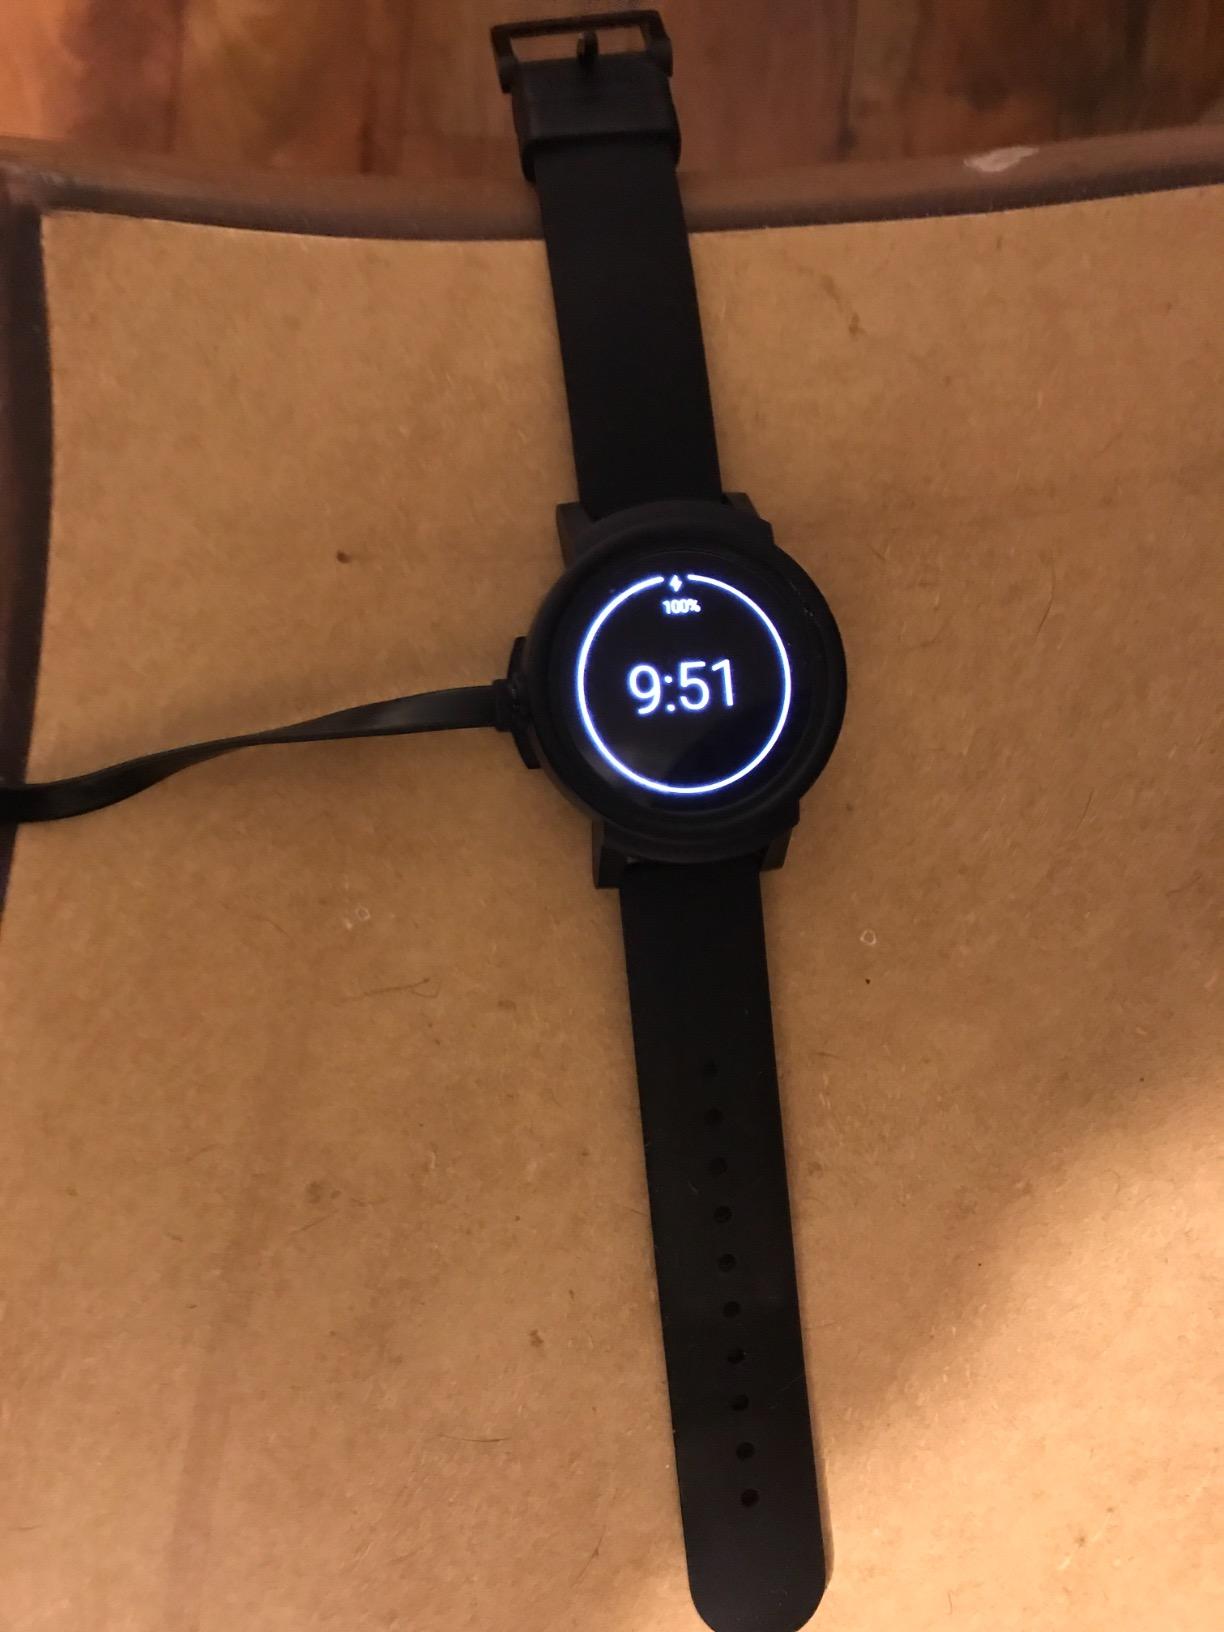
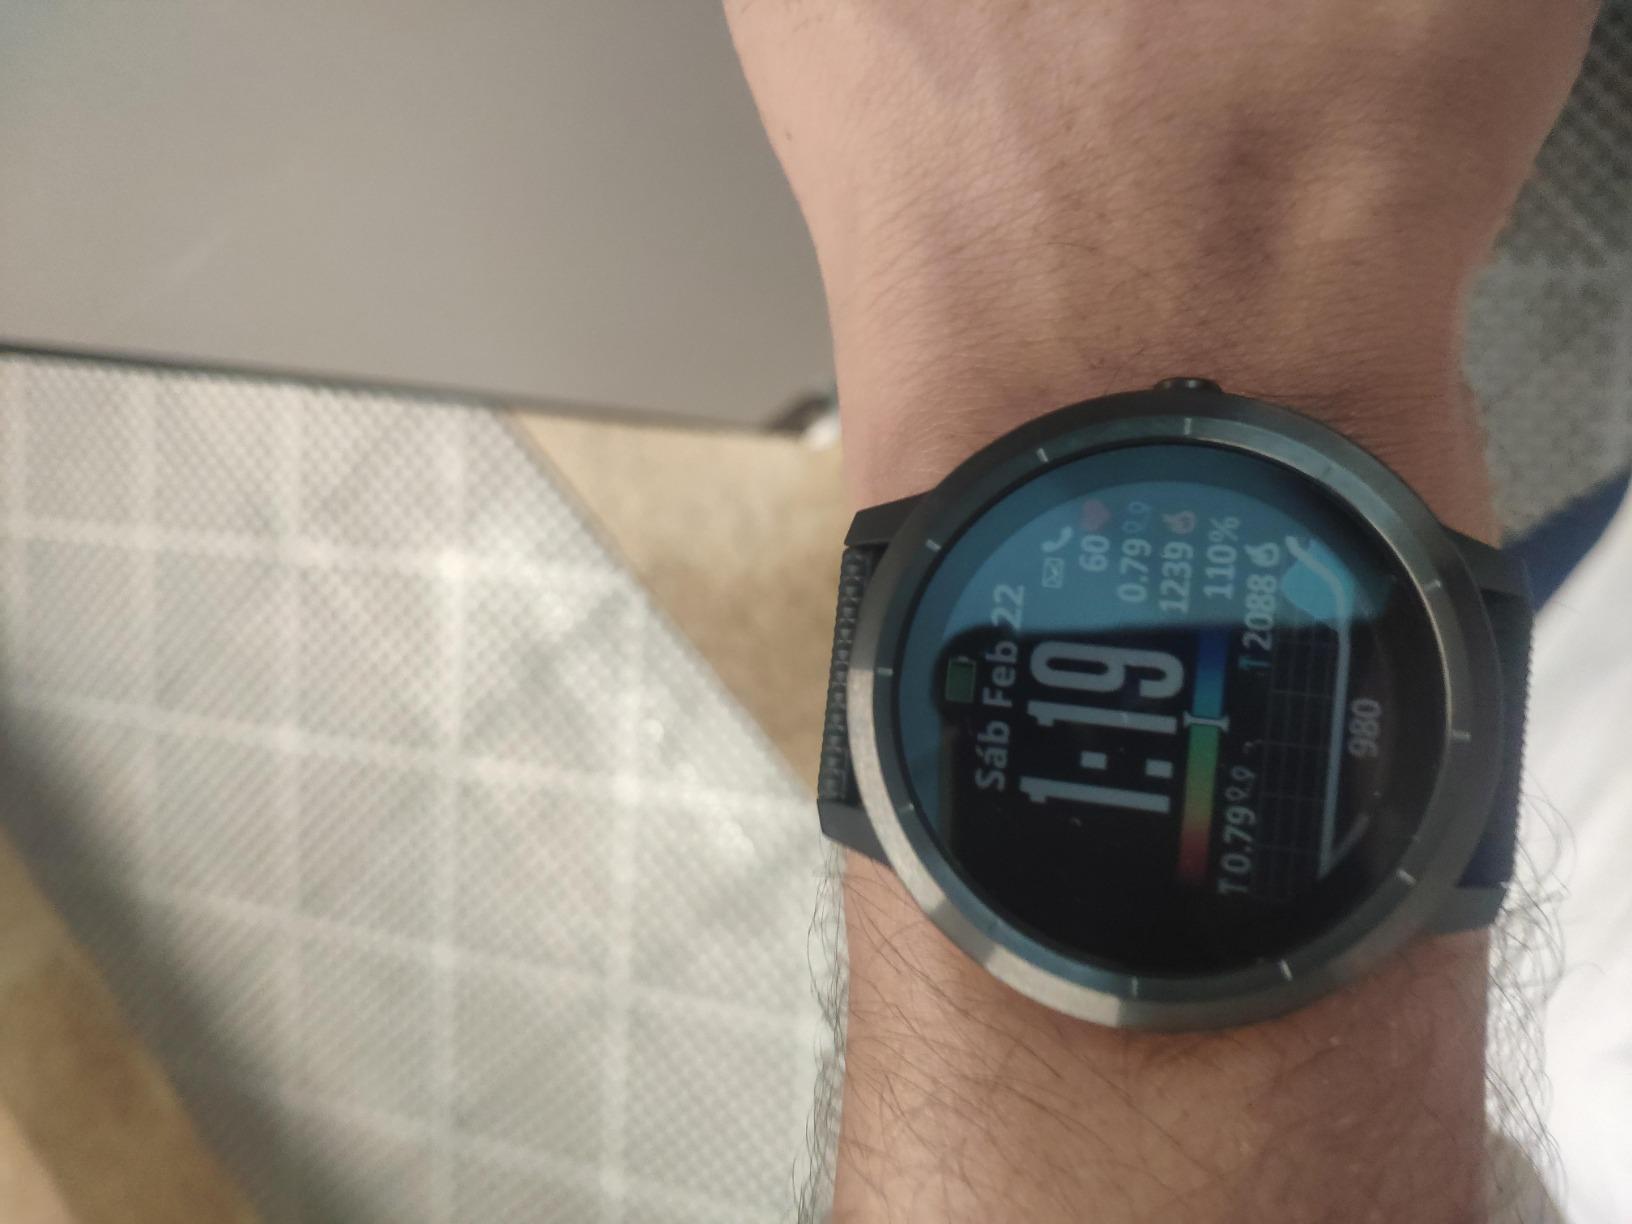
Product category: smartwatch
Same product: no